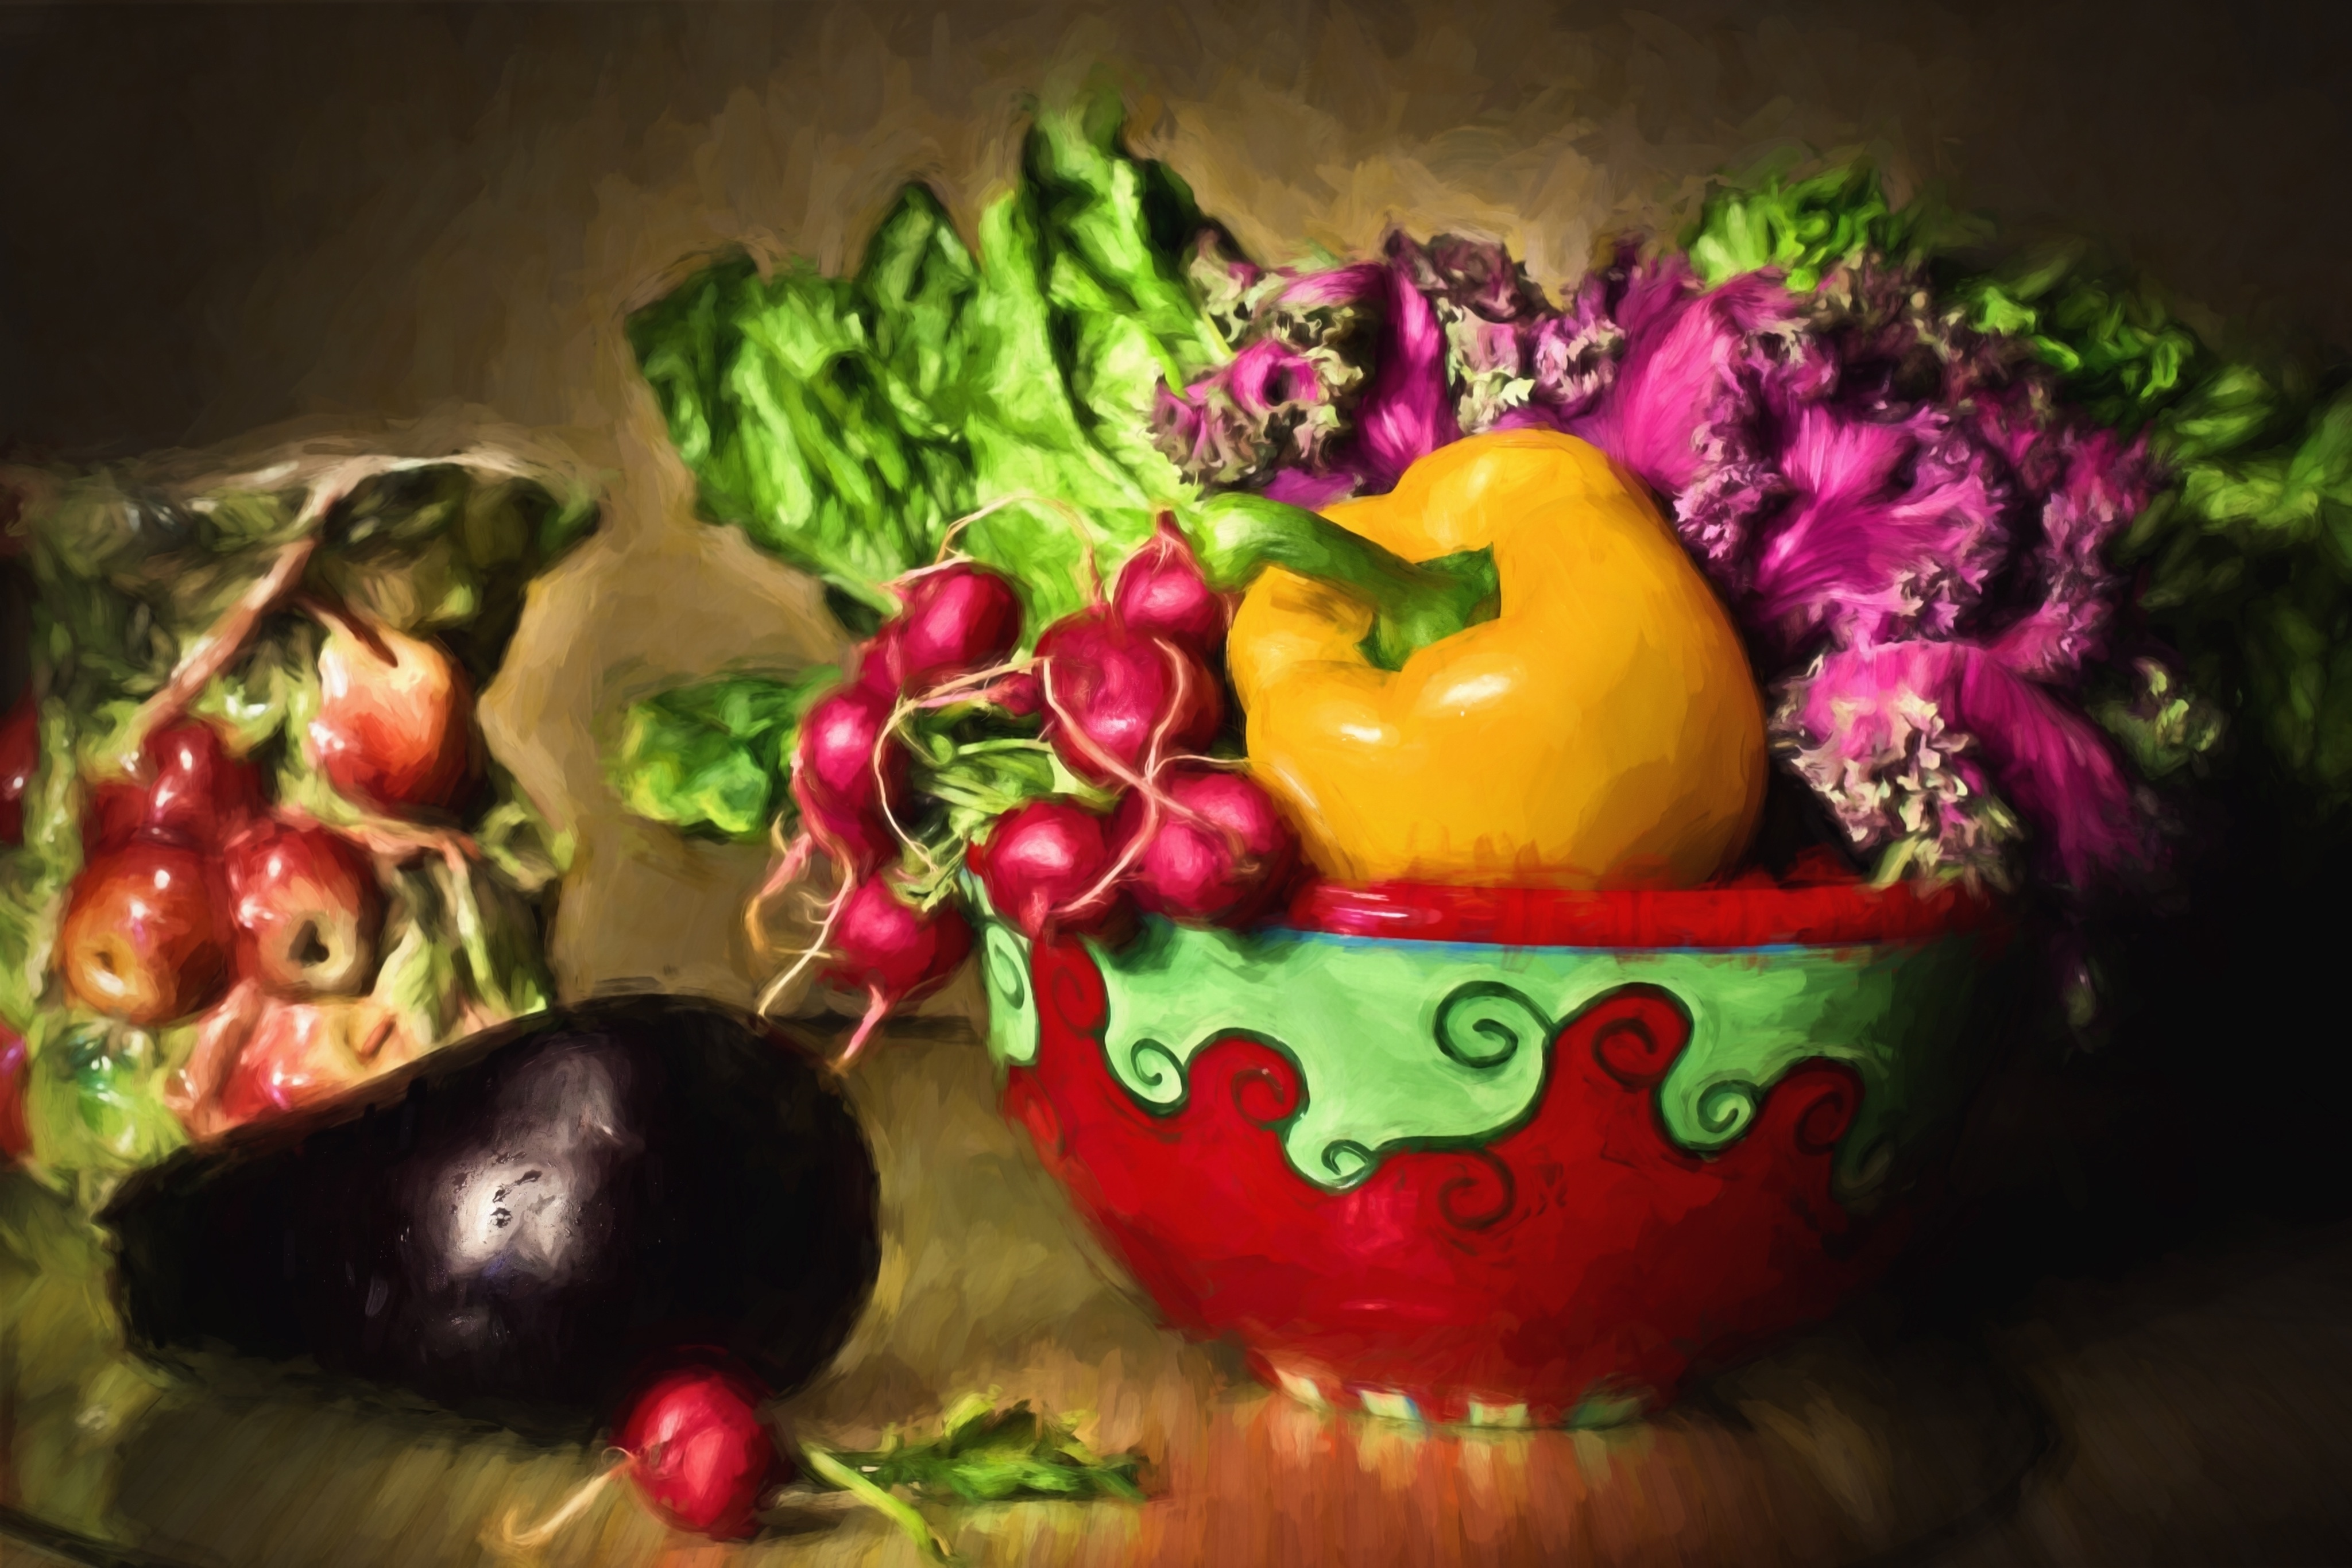
plant, fruit, food, green, produce, fresh, yellow, healthy, still life, painting, vegetables, floristry, assortment, still life photography